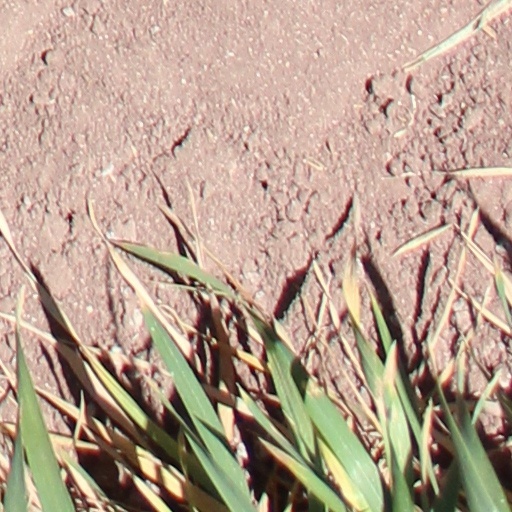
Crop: wheat